Eleftherios Venizelos Museum of Chalepa

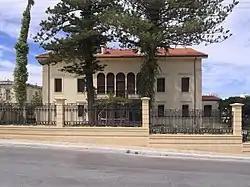
View of the museum

Eleftherios Venizelos Museum of Chalepa is an historic house museum in Chania, Crete, Greece. It is the paternal house of Eleftherios Venizelos, where he lived from 1880 to 1910, and occasionally, from 1927 to 1935. In March 2002, the Greek state assumed the ownership of the Venizelos residence, and then ceded it to the Eleftherios K. Venizelos Foundation. It is an historical house museum.